¿Qué apostamos?

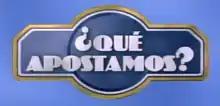

¿Qué apostamos? is the Spanish version of the German prime-time television game show "Wetten, dass..?". It was broadcast nationwide live on La Primera Cadena of Televisión Española (TVE) for seven seasons from 1993 to 2000 and on some regional broadcasters of the Federation of Regional Organizations of Radio and Television (FORTA) for an additional season in 2008. On the show, ordinary people offer to achieve some unusual and very difficult tasks while top-ranking celebrity guests bet on the outcomes.